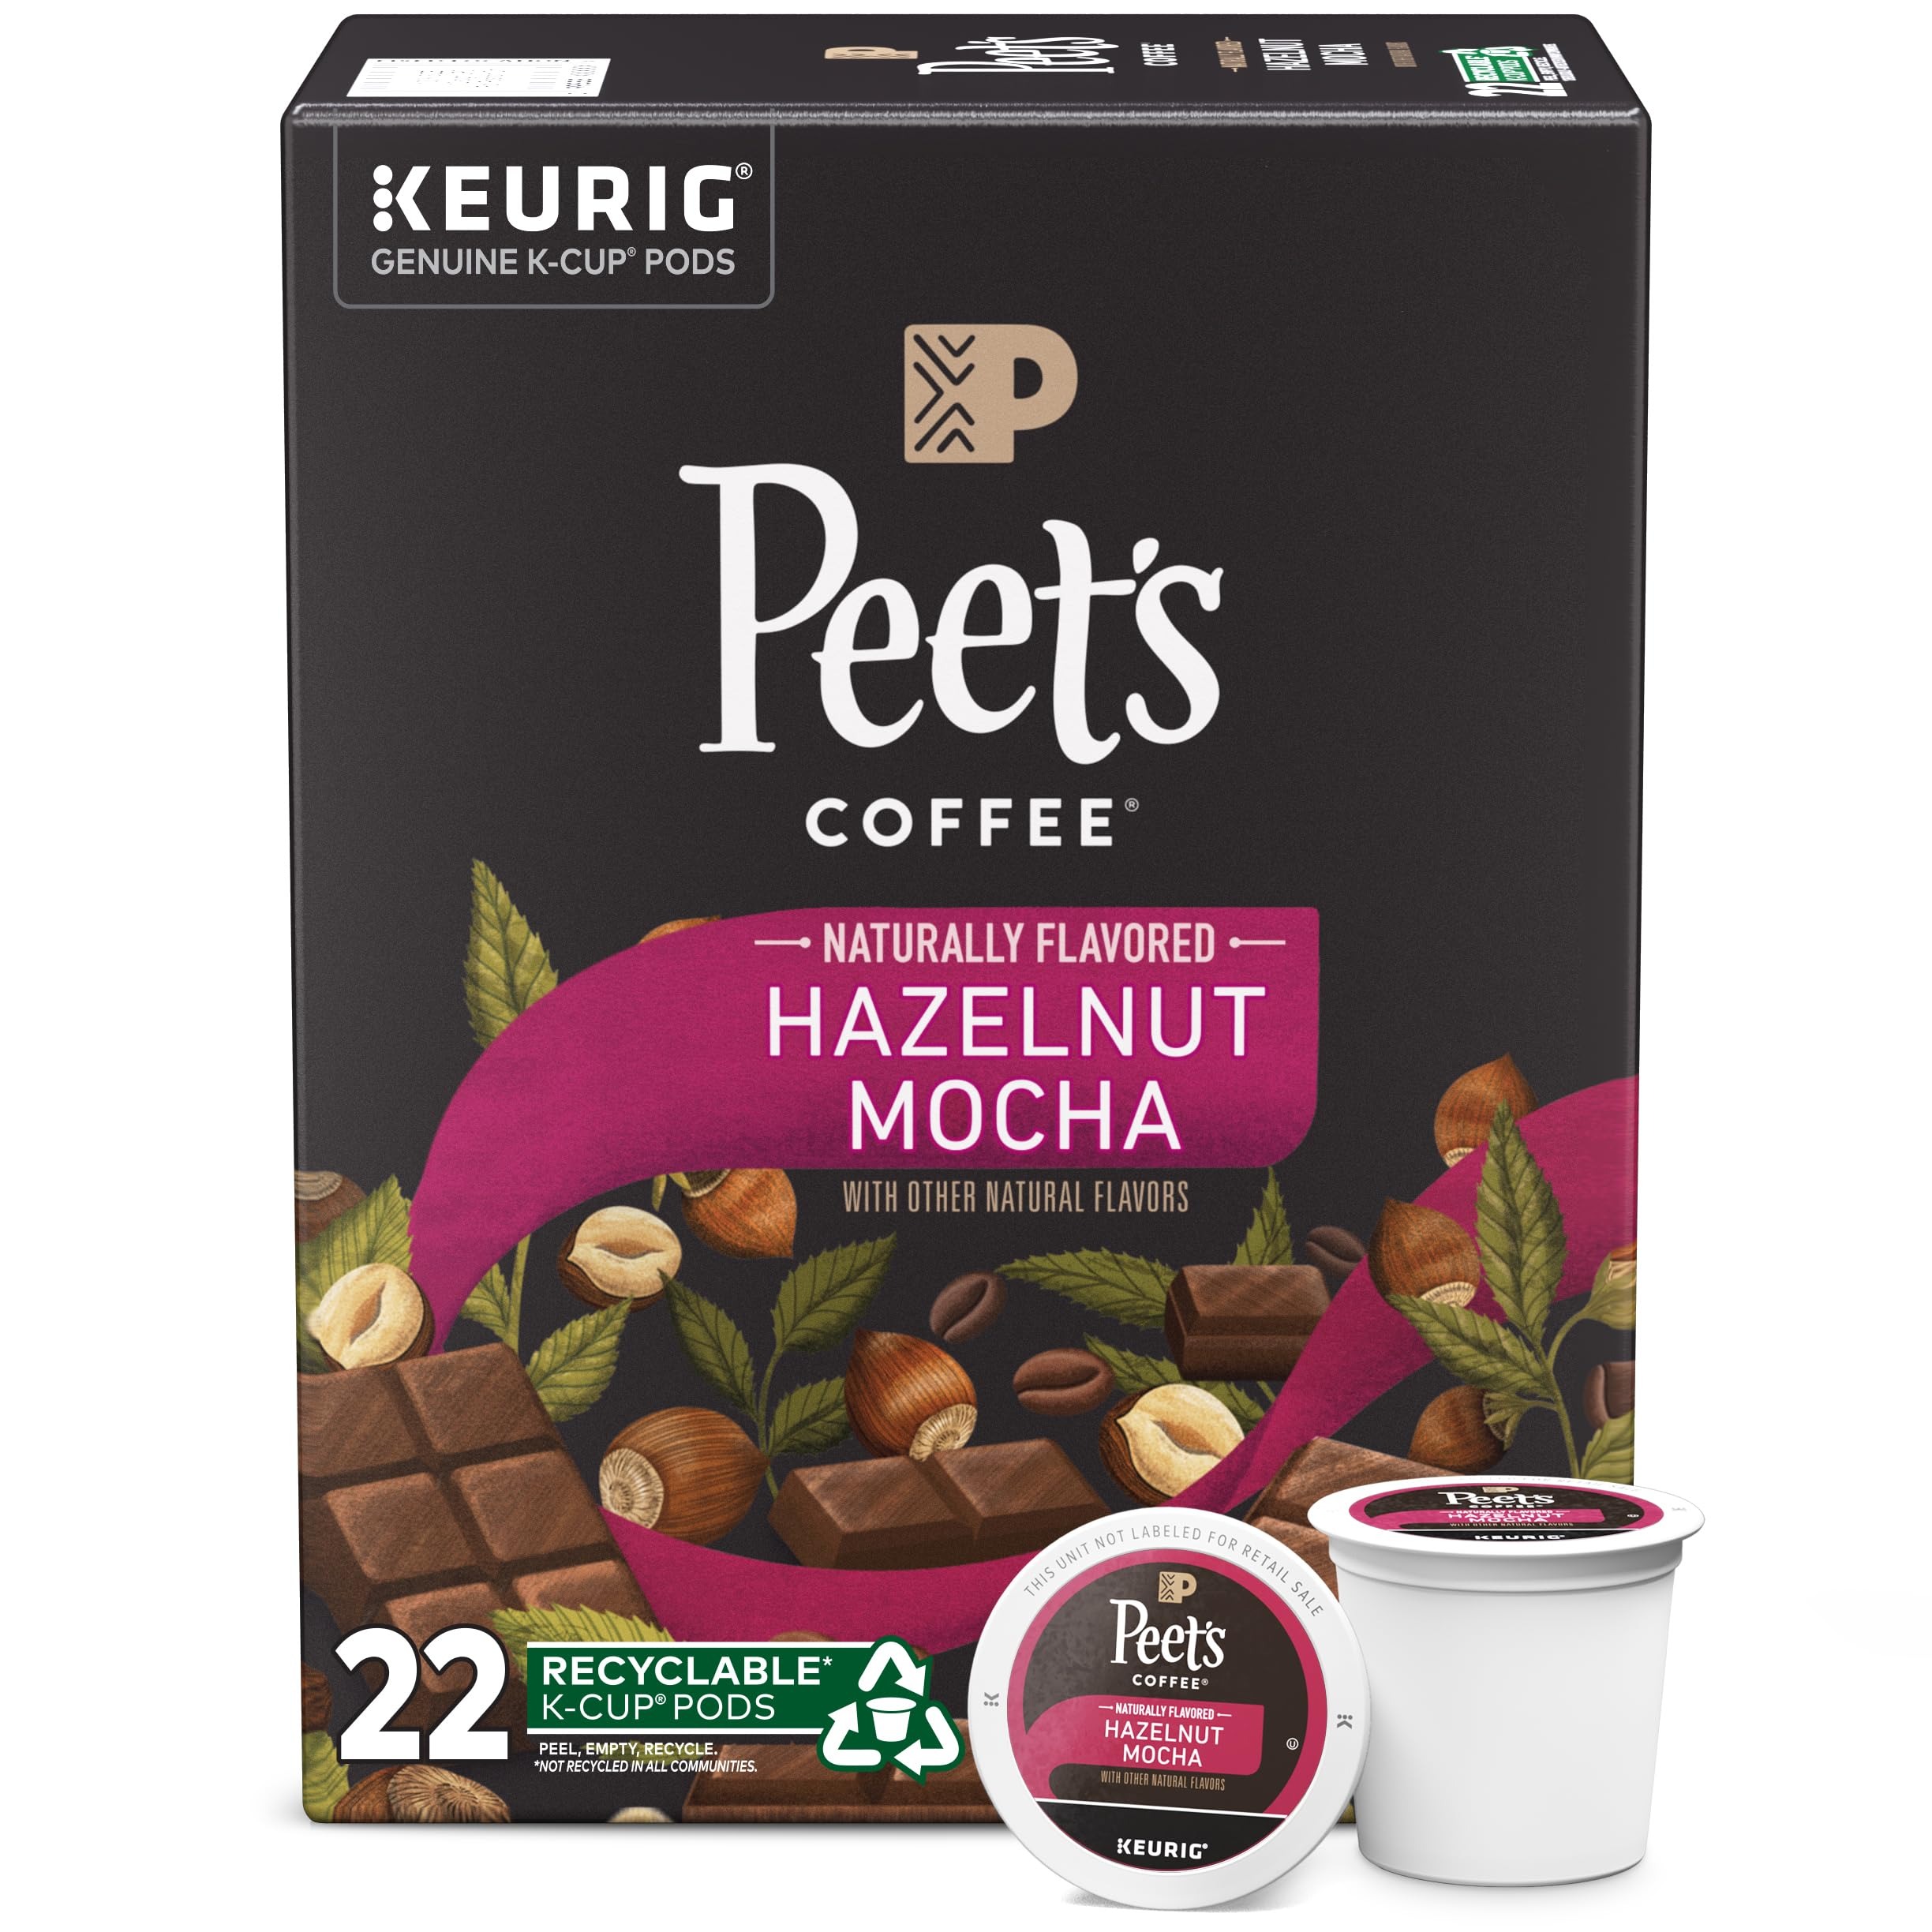
Item Name: Peet's Coffee, Flavored Light Roast Keurig K-Cup Pods - Hazelnut Mocha 22 Count (1 Box of 22 K-Cup Pods)
Bullet Point 1: Contains one (1) Boxes of 22 K-Cup pods of Peet's Hazelnut Mocha flavored coffee.
Bullet Point 2: Hazelnut Mocha Flavored K-Cup Pods: Light roast coffee with natural flavors. Rich, toasty hazelnut notes lead into a smooth milk chocolate finish.
Bullet Point 3: No Artificial Flavors: We've masterfully paired exceptional single origin Brazil coffee with natural flavors. Each decadent cup features full body and a smooth finish, perfectly enhanced if a touch of milk or cream is added.
Bullet Point 4: Brewing Methods: Peet's single serve, recyclable K-Cup Pods are compatible with all Keurig K-Cup Brewers. Peet's also offers Medium and Dark Roast Coffee in K-Cups, Ground and Whole Bean form.
Bullet Point 5: Sourcing with Impact: The coffee you buy can impact the welfare of the people and planet. Peet’s is actively engaged in driving positive impact in communities where our coffees are grown.
Value: 22.0
Unit: Count

Price: 21.585